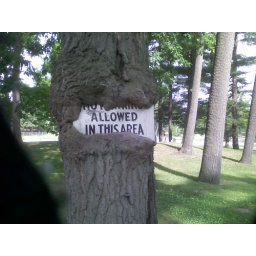
No Parking sign almost swallowed by tree